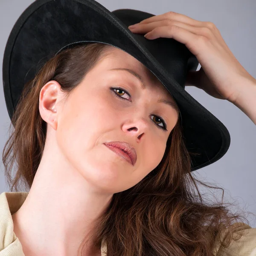
pretty western woman with a cowboy hat